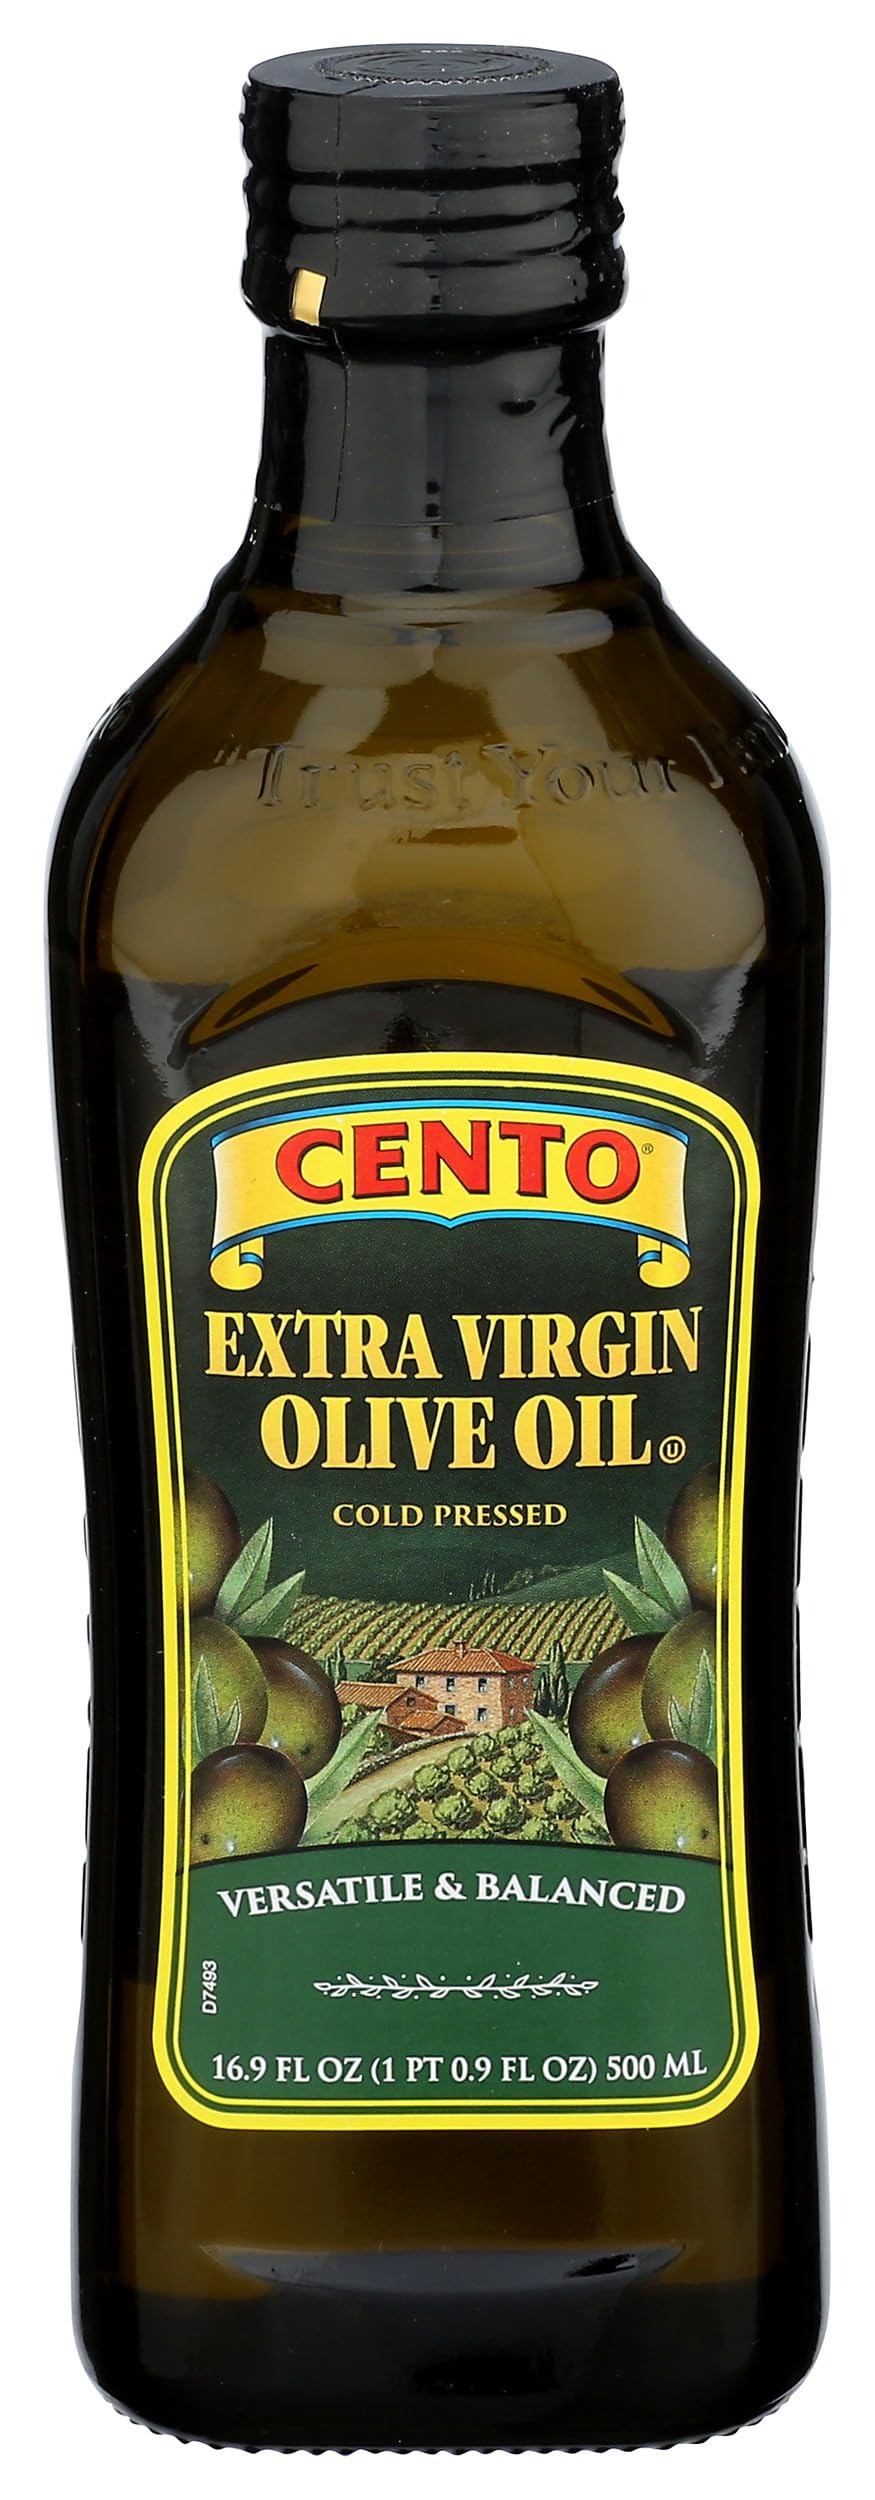
Item Name: Cento Extra Virgin Olive Oil, 17 oz
Bullet Point 1: Product Type:Edible Oil Vegetable
Bullet Point 2: Item Package Dimension:4.826 cm L X 6.604 cm W X22.352 cm H
Bullet Point 3: Item Package Weight:0.794 kg
Bullet Point 4: Item Package Quantity:1
Value: 16.9
Unit: Fl Oz

Price: 10.7